Question: What color are the boy's shoes?
Tambaya: Mene launin takalmin yaron?
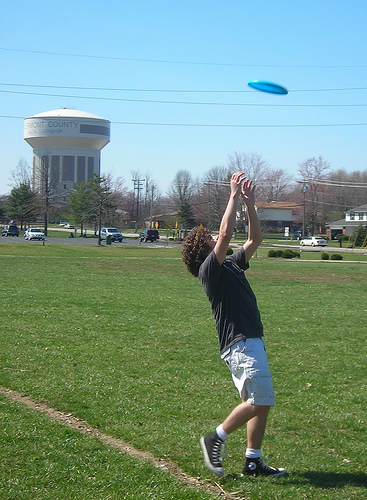
Answer: Black.
Amsa: Baƙi.